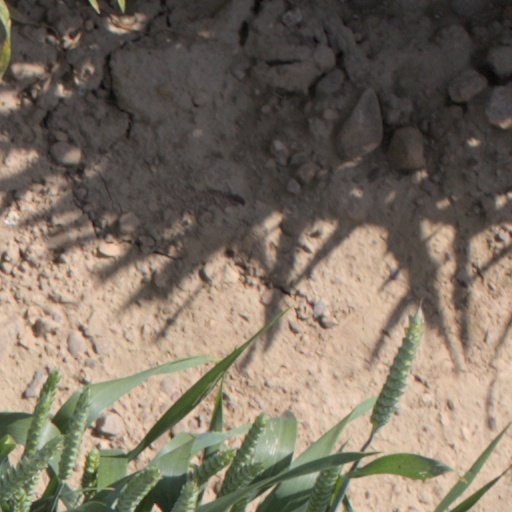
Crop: wheat